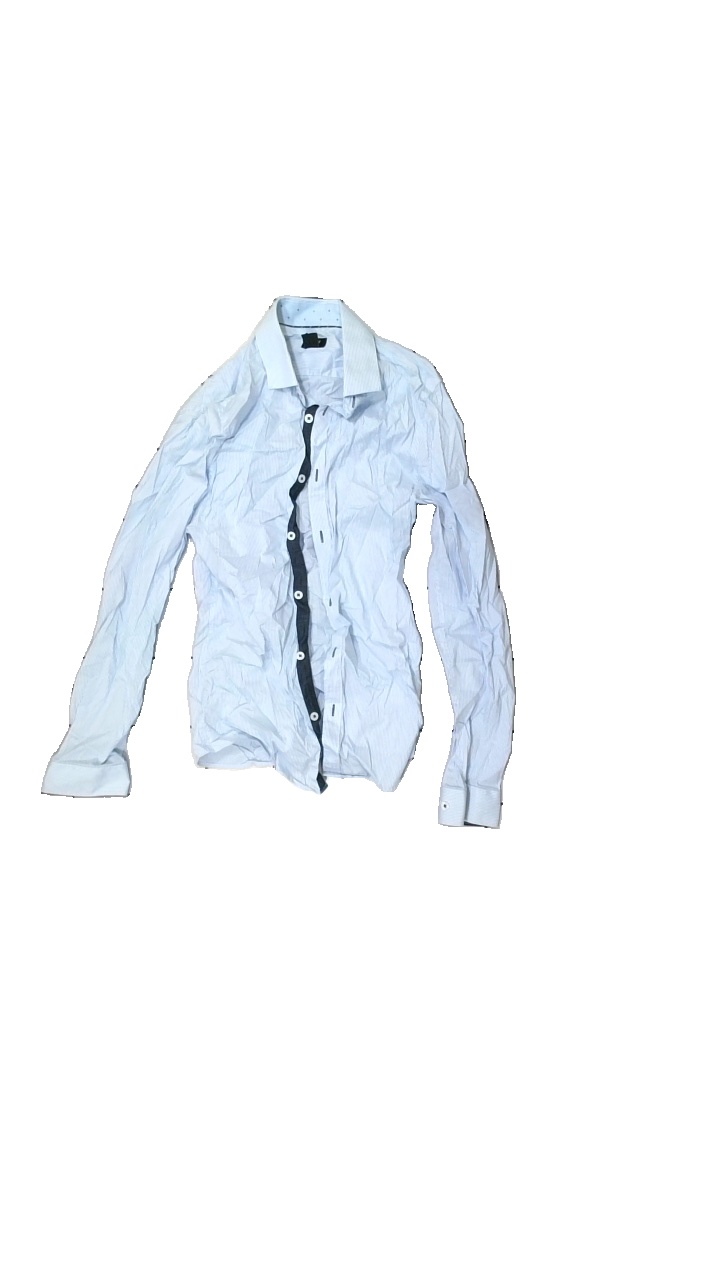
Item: Shirt (Men)
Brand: H&m
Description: blue and white striped shirt
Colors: Blue, White
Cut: Regular
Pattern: Striped
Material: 53% Cotton 47% Nylon
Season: All
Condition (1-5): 3
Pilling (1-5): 5
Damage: stain
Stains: Minor
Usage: Export
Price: <50